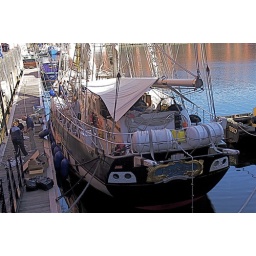
Repairs - the albert dock liverpool some good sail boats get in here for general maintenance